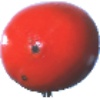
Label: Kaki 1